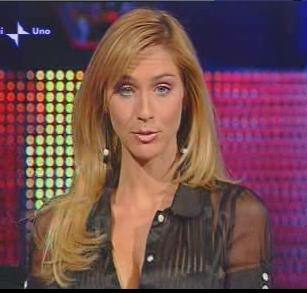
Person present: Yes